Rocky McIntosh

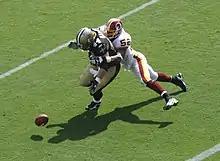
McIntosh tackling Mike Karney while playing against the Saints in the 2008 season.

In 2009, McIntosh played in 16 regular season games with 15 starts and finished the season with 94 tackles (64 solo), two interceptions and two forced fumbles. He recorded seven tackles (two solo) and his first interception of the season (second of his career) in a loss against the Atlanta Falcons on November 8, 2009.